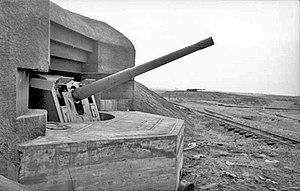
L’architecture nazie désigne l'architecture officielle allemande sous le régime national-socialiste. Ce concept tente de mettre en valeur un certain nombre de caractéristiques communes dans les commandes architecturales de l'État et du parti national-socialiste entre 1933 et 1945 et dans la réalisation des projets qui ont découlé de ces commandes.